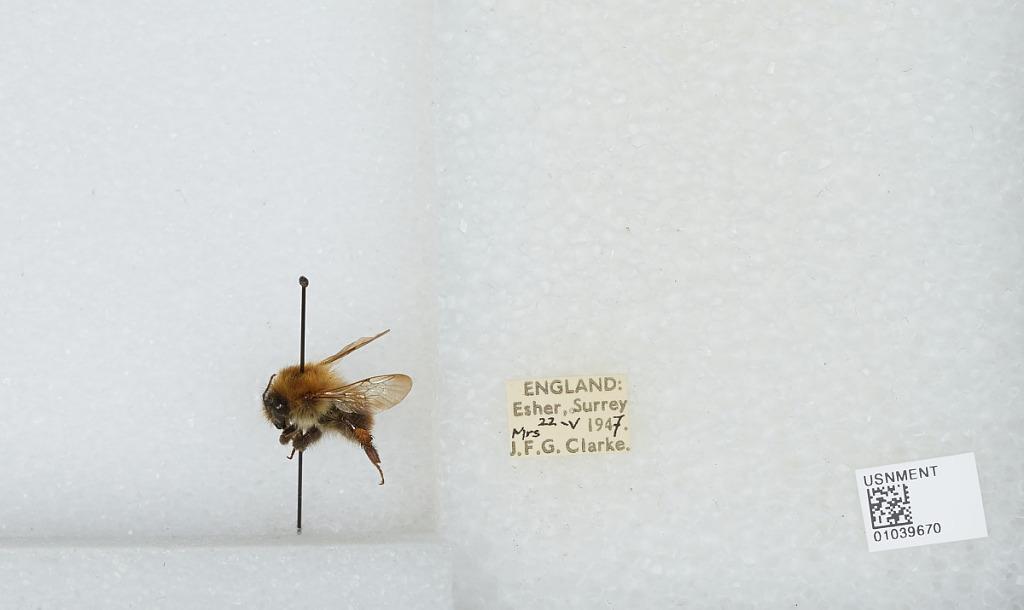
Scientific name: Bombus (Thoracobombus) pascuorum (Scopoli)
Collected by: J. Clarke
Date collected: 1947-5-22
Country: United Kingdom
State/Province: England
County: Surrey
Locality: Esher
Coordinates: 51.3691, -0.365